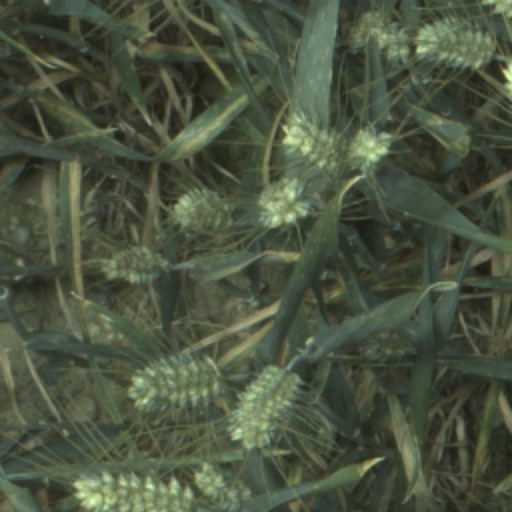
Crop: wheat